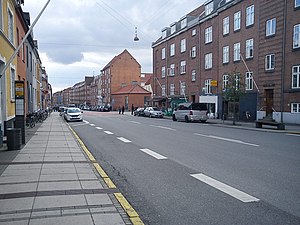
Tordenskjoldsgade (Aarhus)
Tordenskjoldsgade i Aarhus
Tordenskjoldsgade på Trøjborg, Aarhus.
Tordenskjoldsgade i det nordlige Aarhus er en central handelsgade på Trøjborg, beliggende mellem Trøjborgvej og Skovvangsvej. Foruden mode-, delikatesse- og livsstilsbutikker indeholder gaden flere restauranter og caféer samt Nordisk Film Biografer Trøjborg. Da Trøjborg i gamle dage var et udpræget arbejderkvarter, var gaden bl.a. domineret af bagere, købmænd, fiskehandlere, og slagtere, mens den i nyere tid er blevet mere café- og takeawayfyldt, grundet de mange studerende i bydelen.